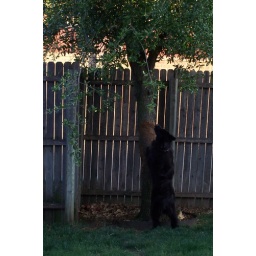
Daisy highly upset with the birds or squirrels in the tree